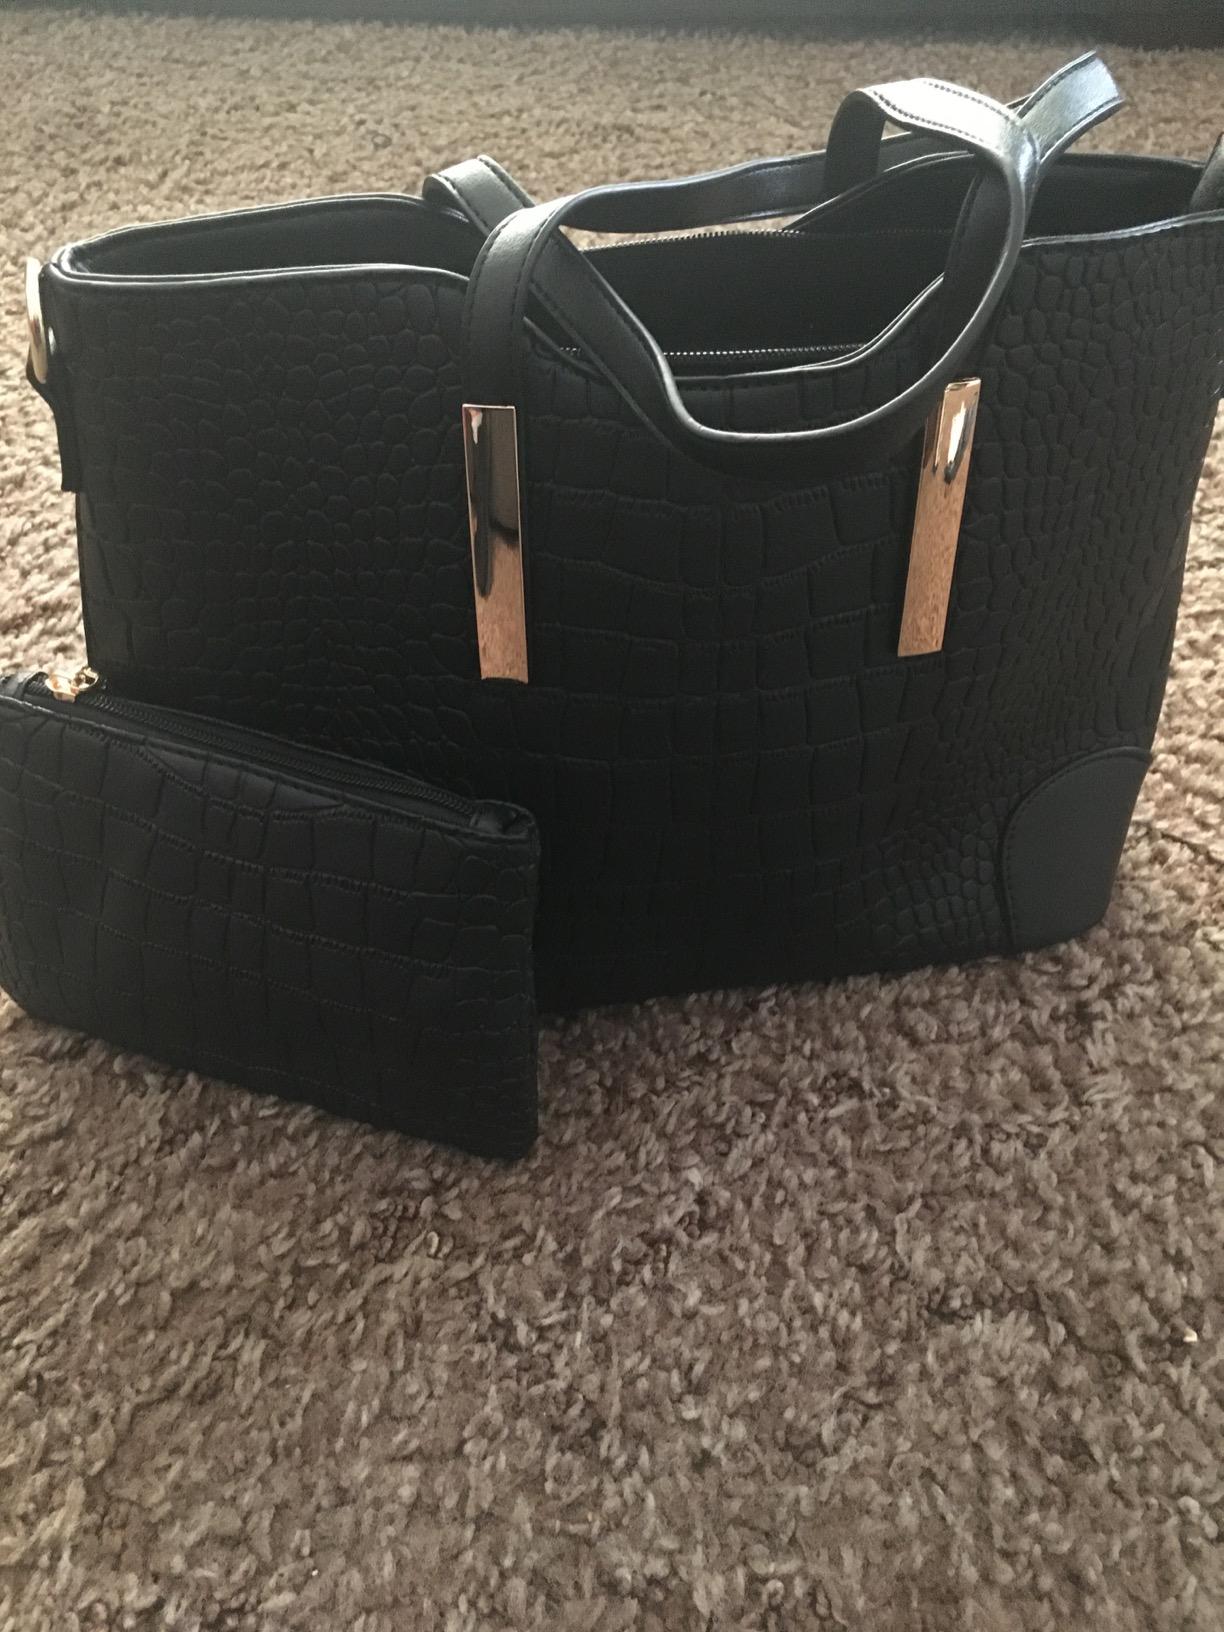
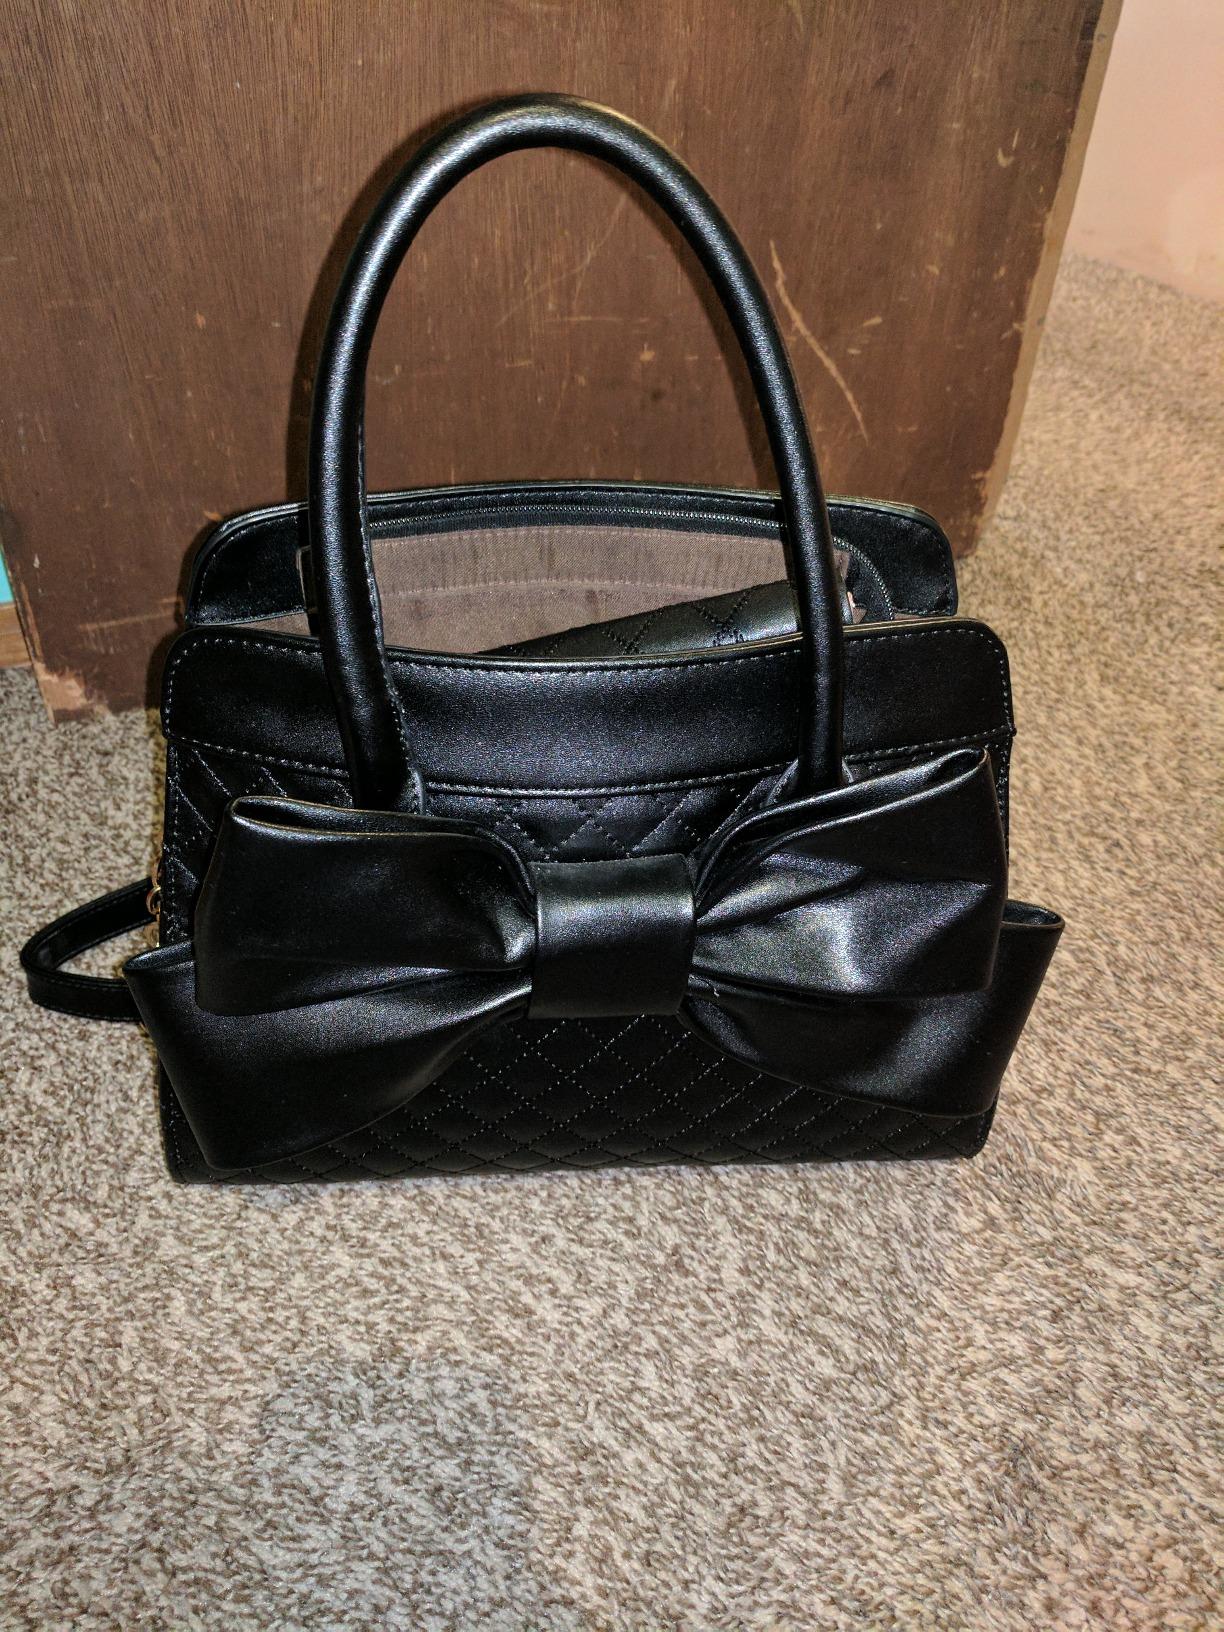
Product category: accessories_handbag
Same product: no